Little Pigeon Creek Community

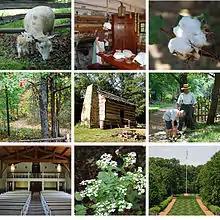
Lincoln Indiana Boyhood Home, Baptist Church, and memorial within what was the Little Pigeon Creek Community

Little Pigeon Creek Community, also known as Little Pigeon Creek Settlement and Little Pigeon River settlement, was a settlement in present Carter and Clay Townships in Spencer County, Indiana along Little Pigeon Creek. The community, near present-day Lincoln City, Indiana, was established on frontier land by 1816. There were enough settlers in the Indiana wilderness to enable Indiana to become a state in December, 1816.